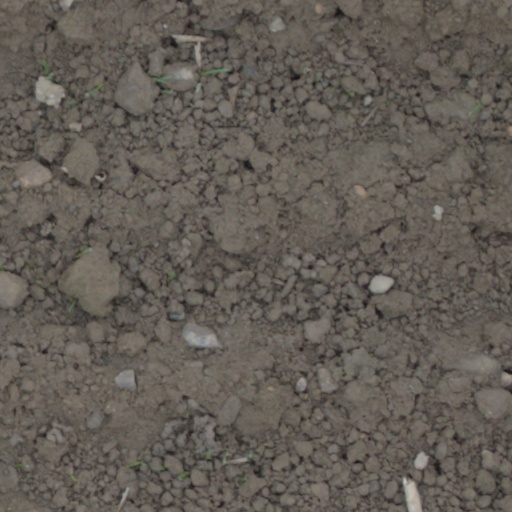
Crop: wheat